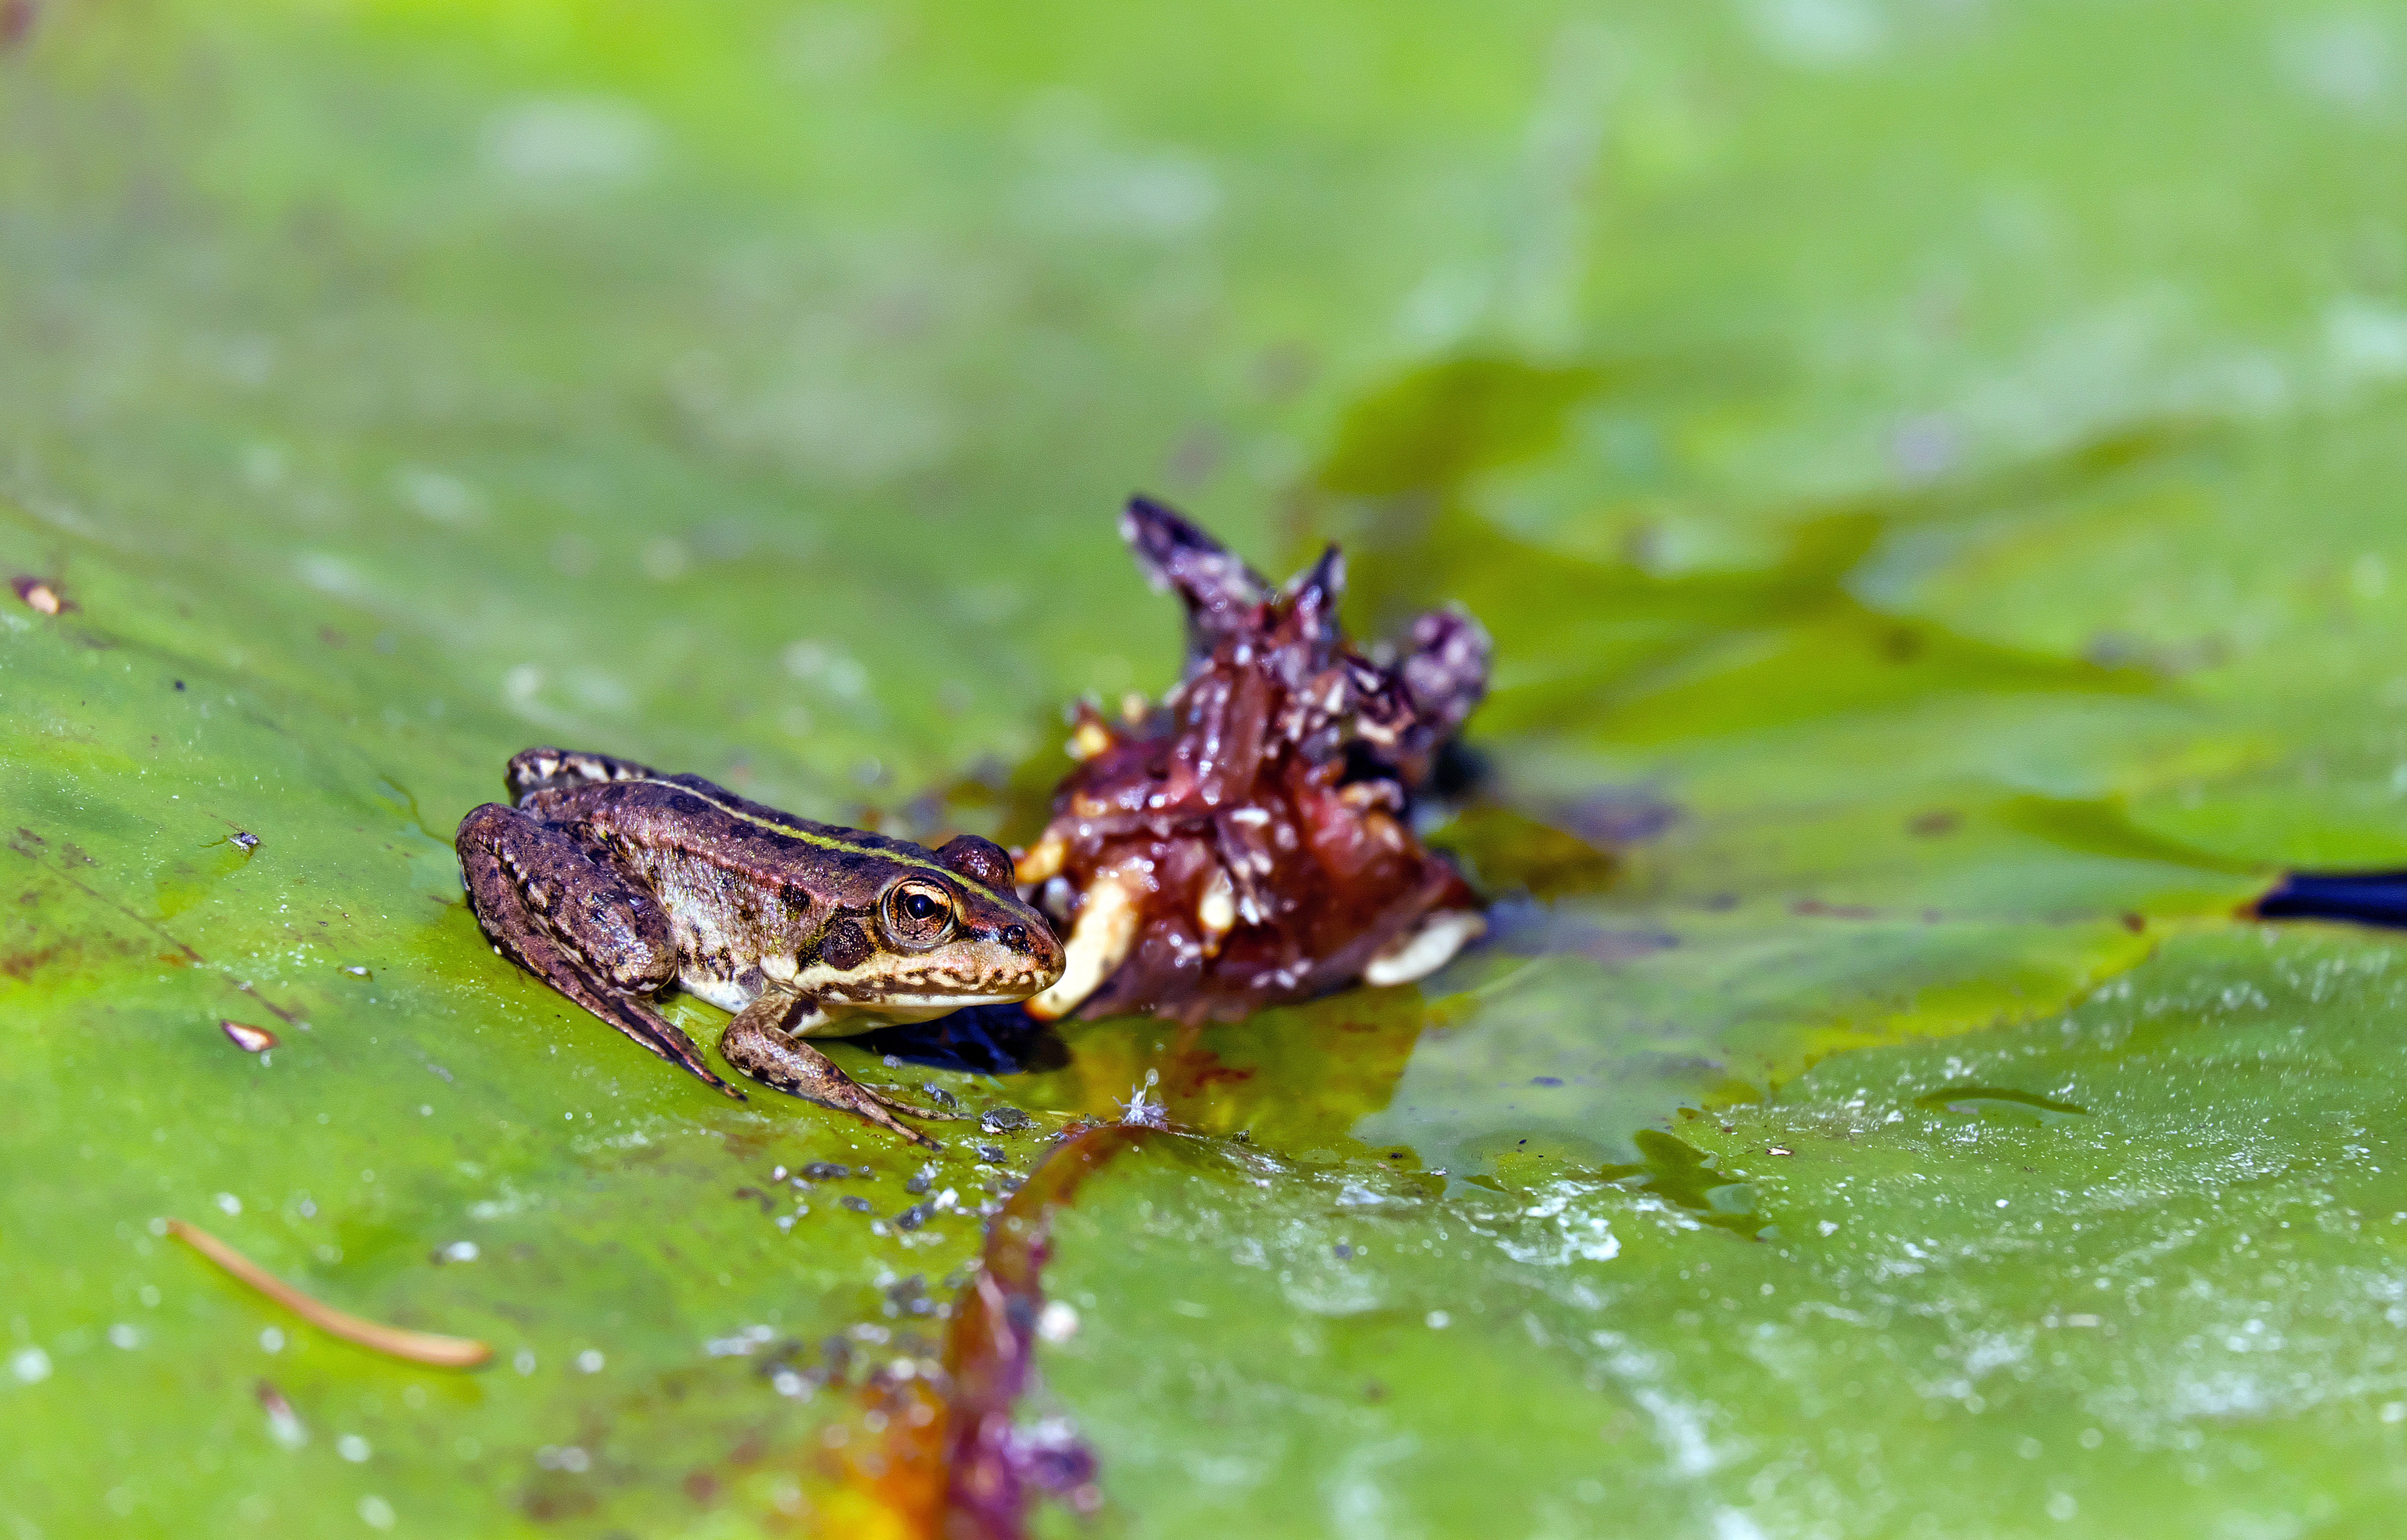
nature, photography, leaf, flower, animal, wildlife, young, green, insect, frog, amphibian, flora, fauna, invertebrate, close up, macro photography, water frog, nuphar pumila leaf